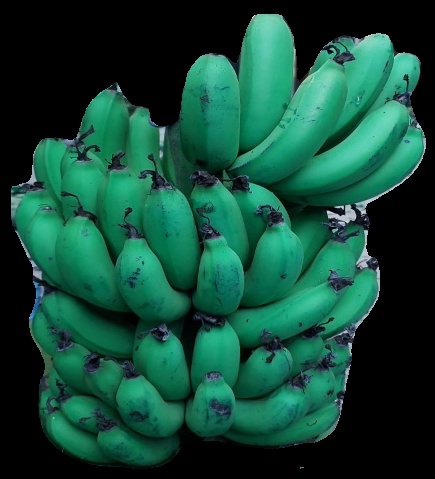
Variety: pachbale
Grade: grade2